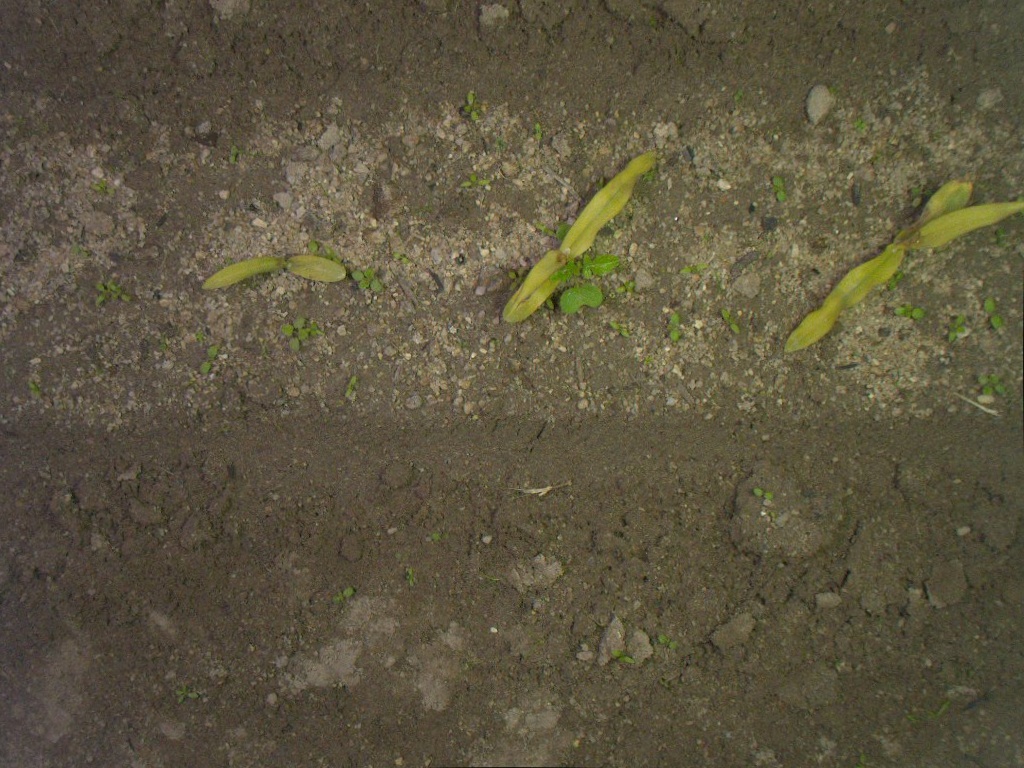
Crop: maize
Objects: stem_maize, stem_maize, stem_maize, maize, maize, maize